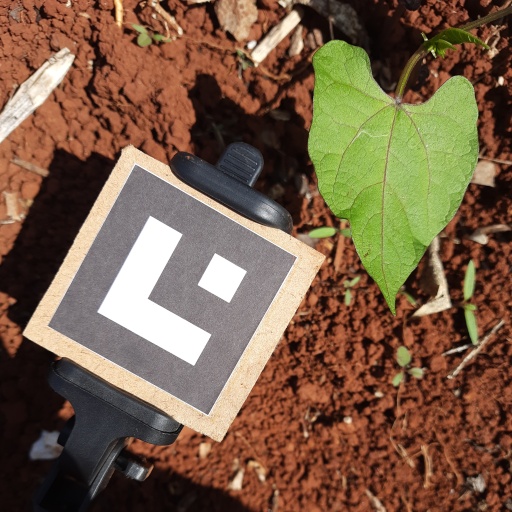
Observations: wavy surface, no eating holes, under sunlight